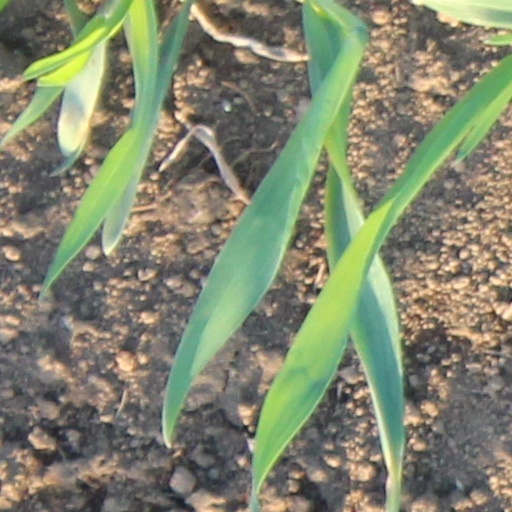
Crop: wheat